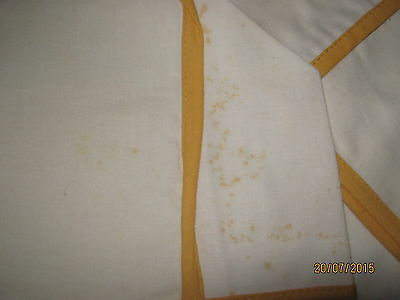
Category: toaster